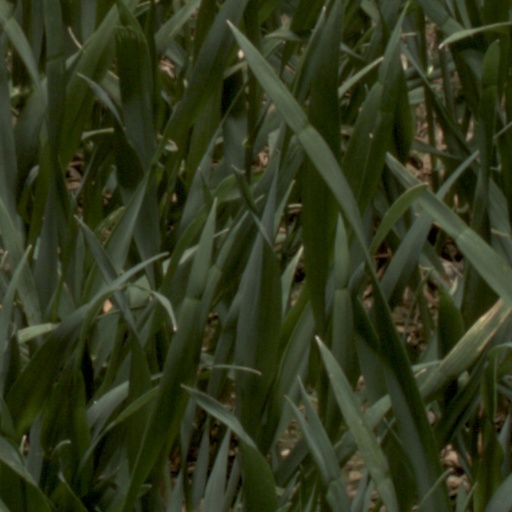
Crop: wheat